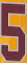
Number: 5